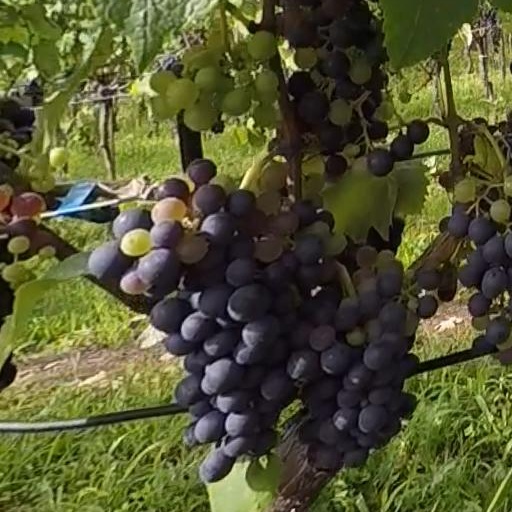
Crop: grape